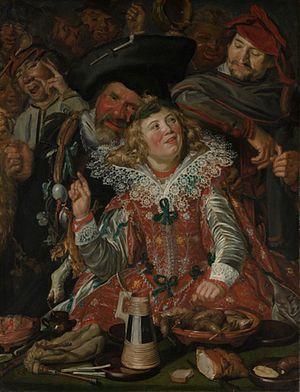
Frans Hals est un peintre baroque néerlandais, considéré, avec Rembrandt et Johannes Vermeer, comme l'un des plus importants du siècle d’or.